Sankarabharanam (1980 film)

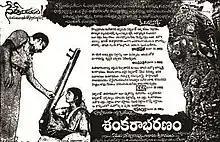
Film poster

Shankarabharanam is a 1980 Indian Telugu-language musical drama film written and directed by K. Viswanath. Produced by Edida Nageswara Rao under Poornodaya Movie Creations, the film stars J. V. Somayajulu, Manju Bhargavi, Chandra Mohan, and Rajyalakshmi. The soundtrack was composed by K. V. Mahadevan. The film explores the cultural divide between Indian classical and Western pop music through the perspectives of characters from different generations.